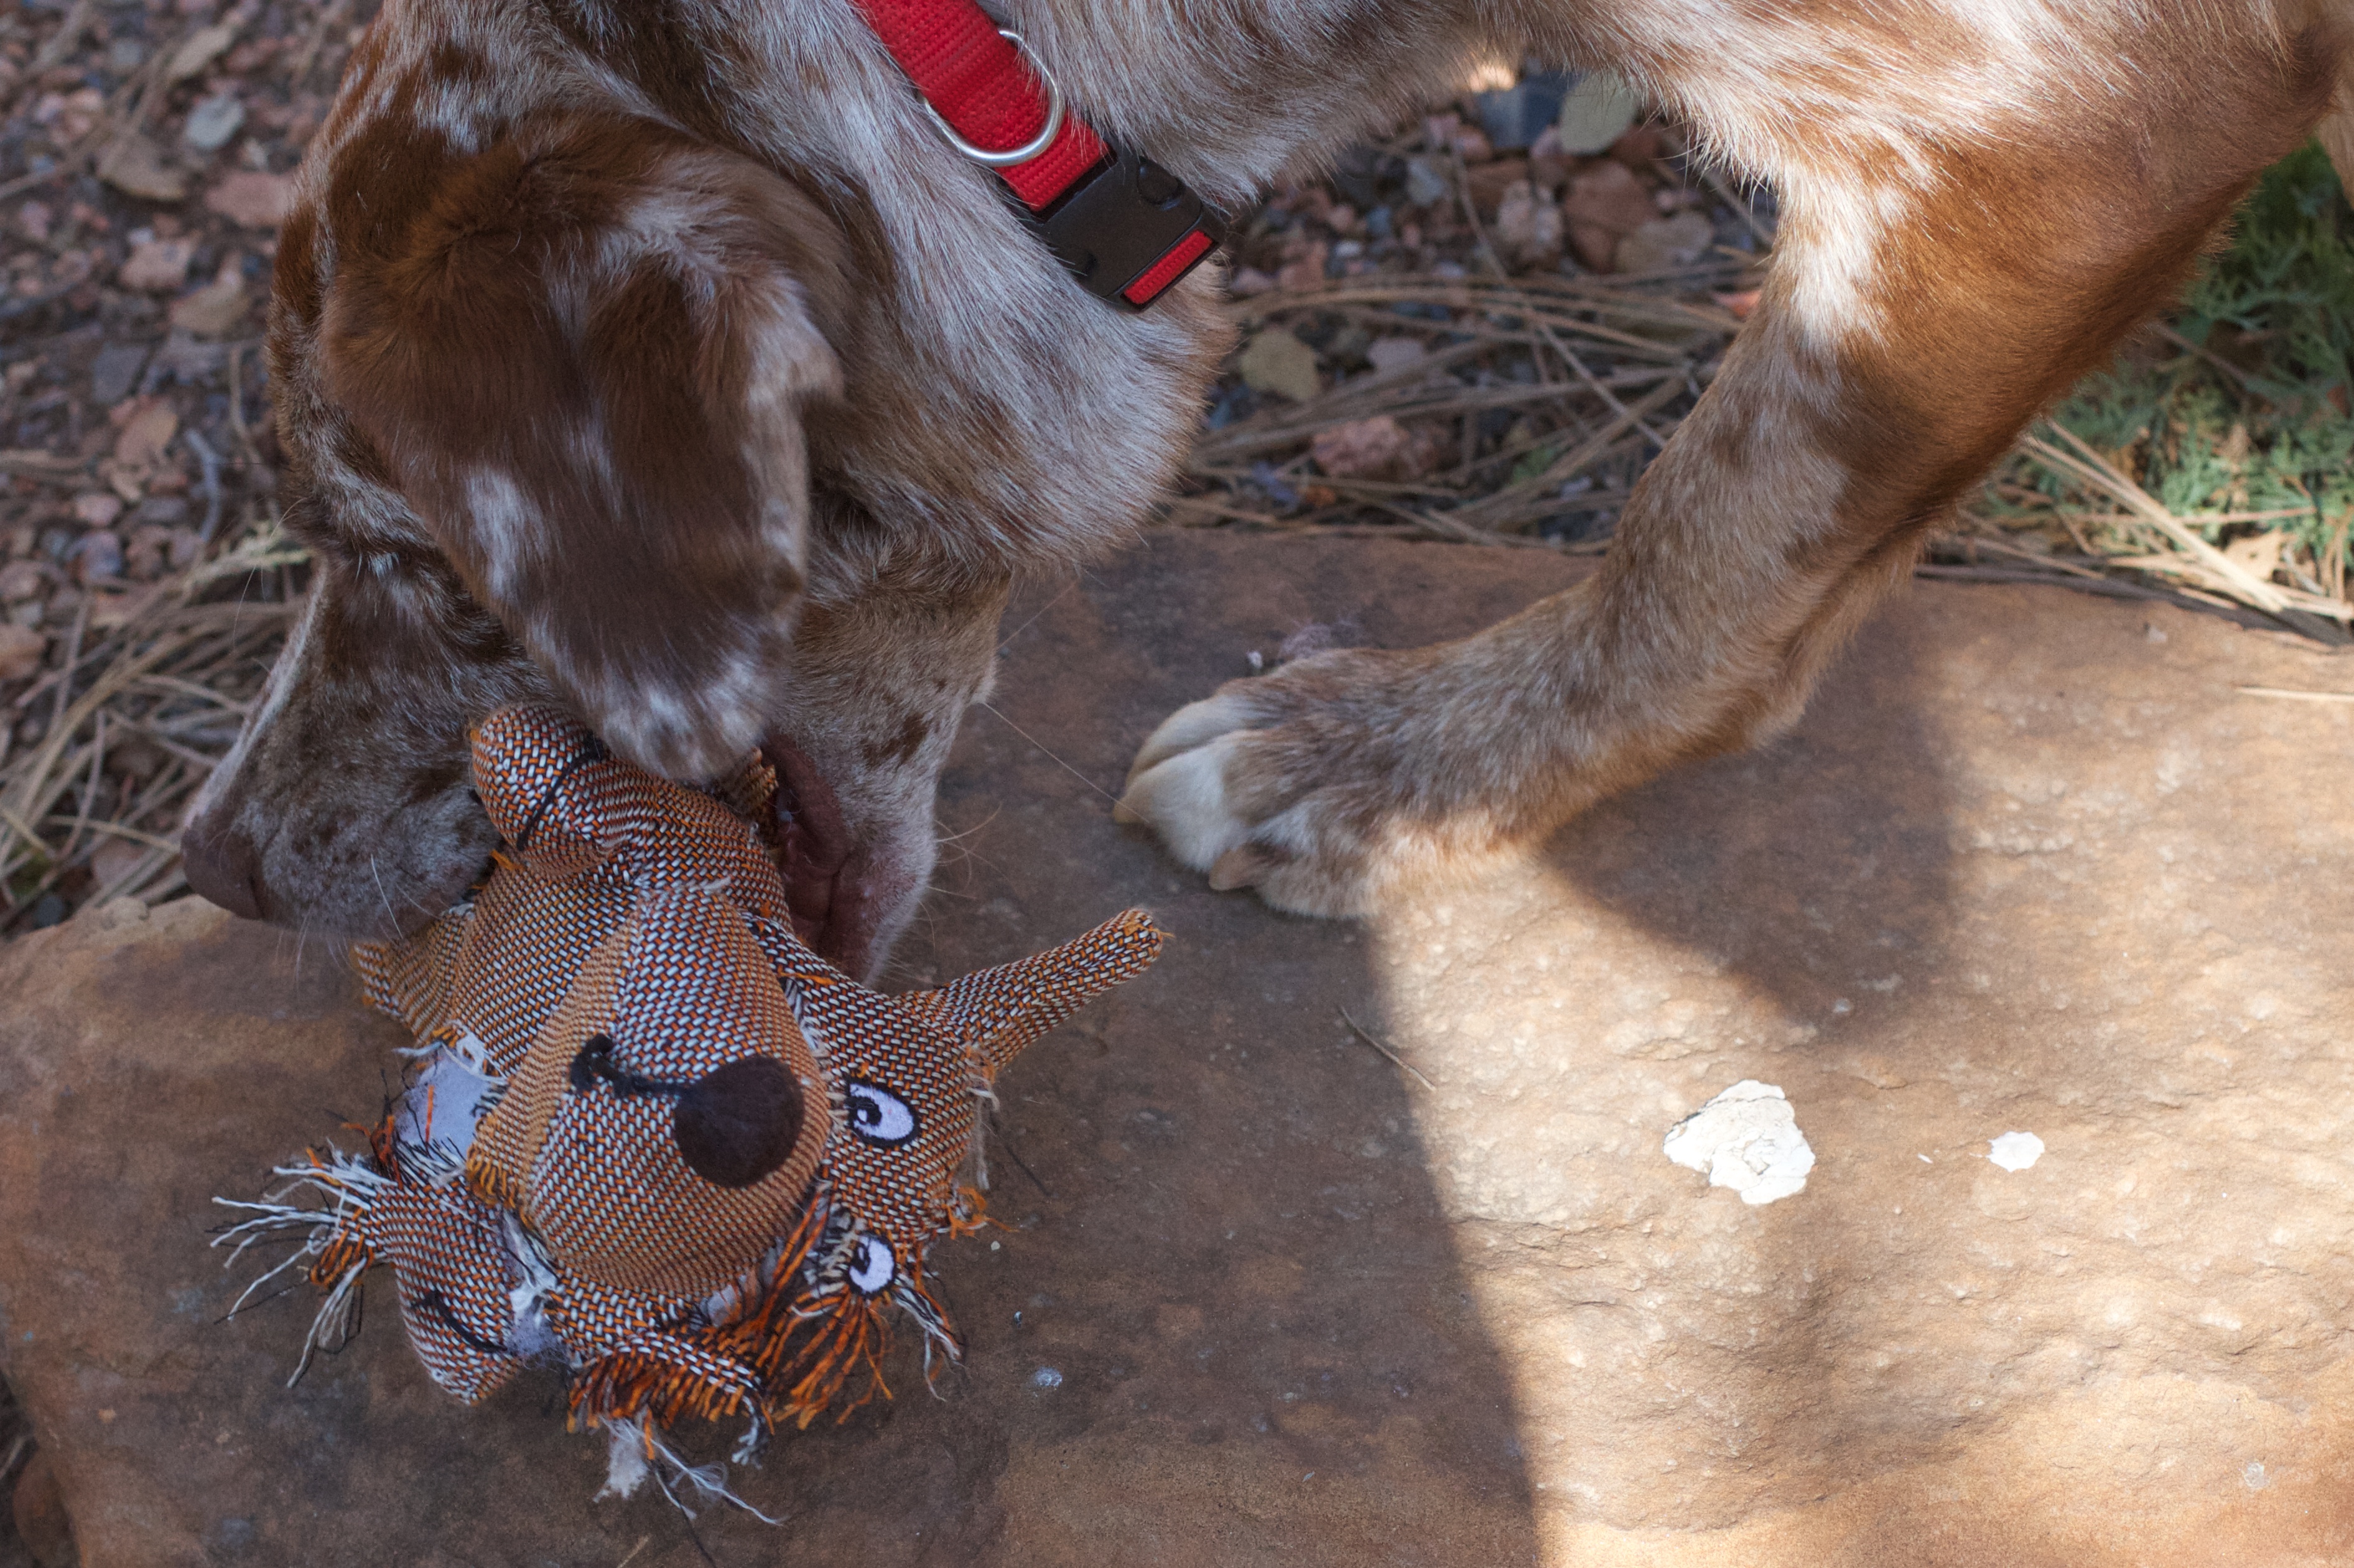
puppy, dog, mammal, felix, dog like mammal